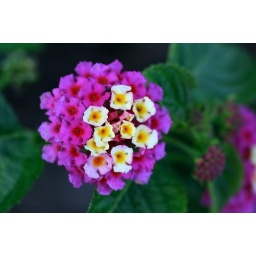
lantana - bouquet in one flower